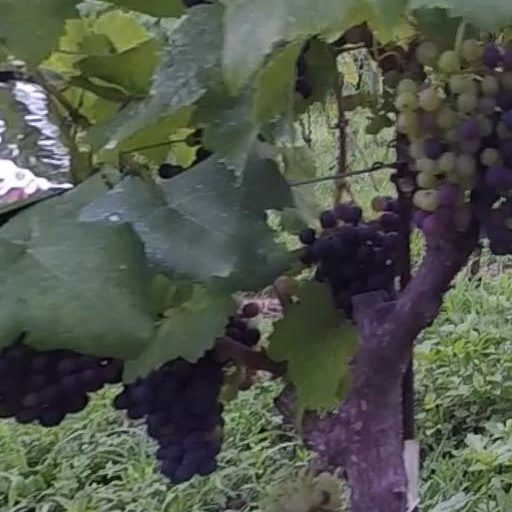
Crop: grape